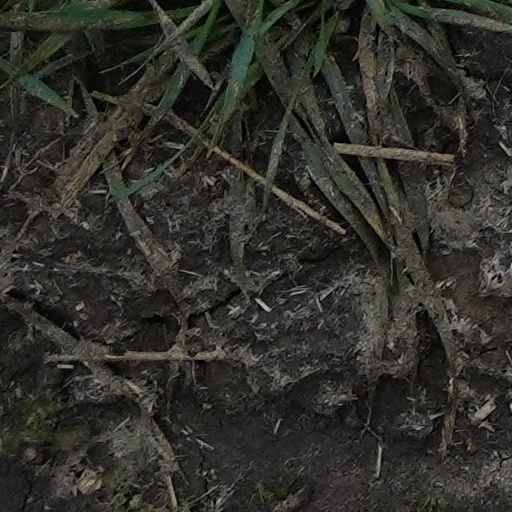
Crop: wheat